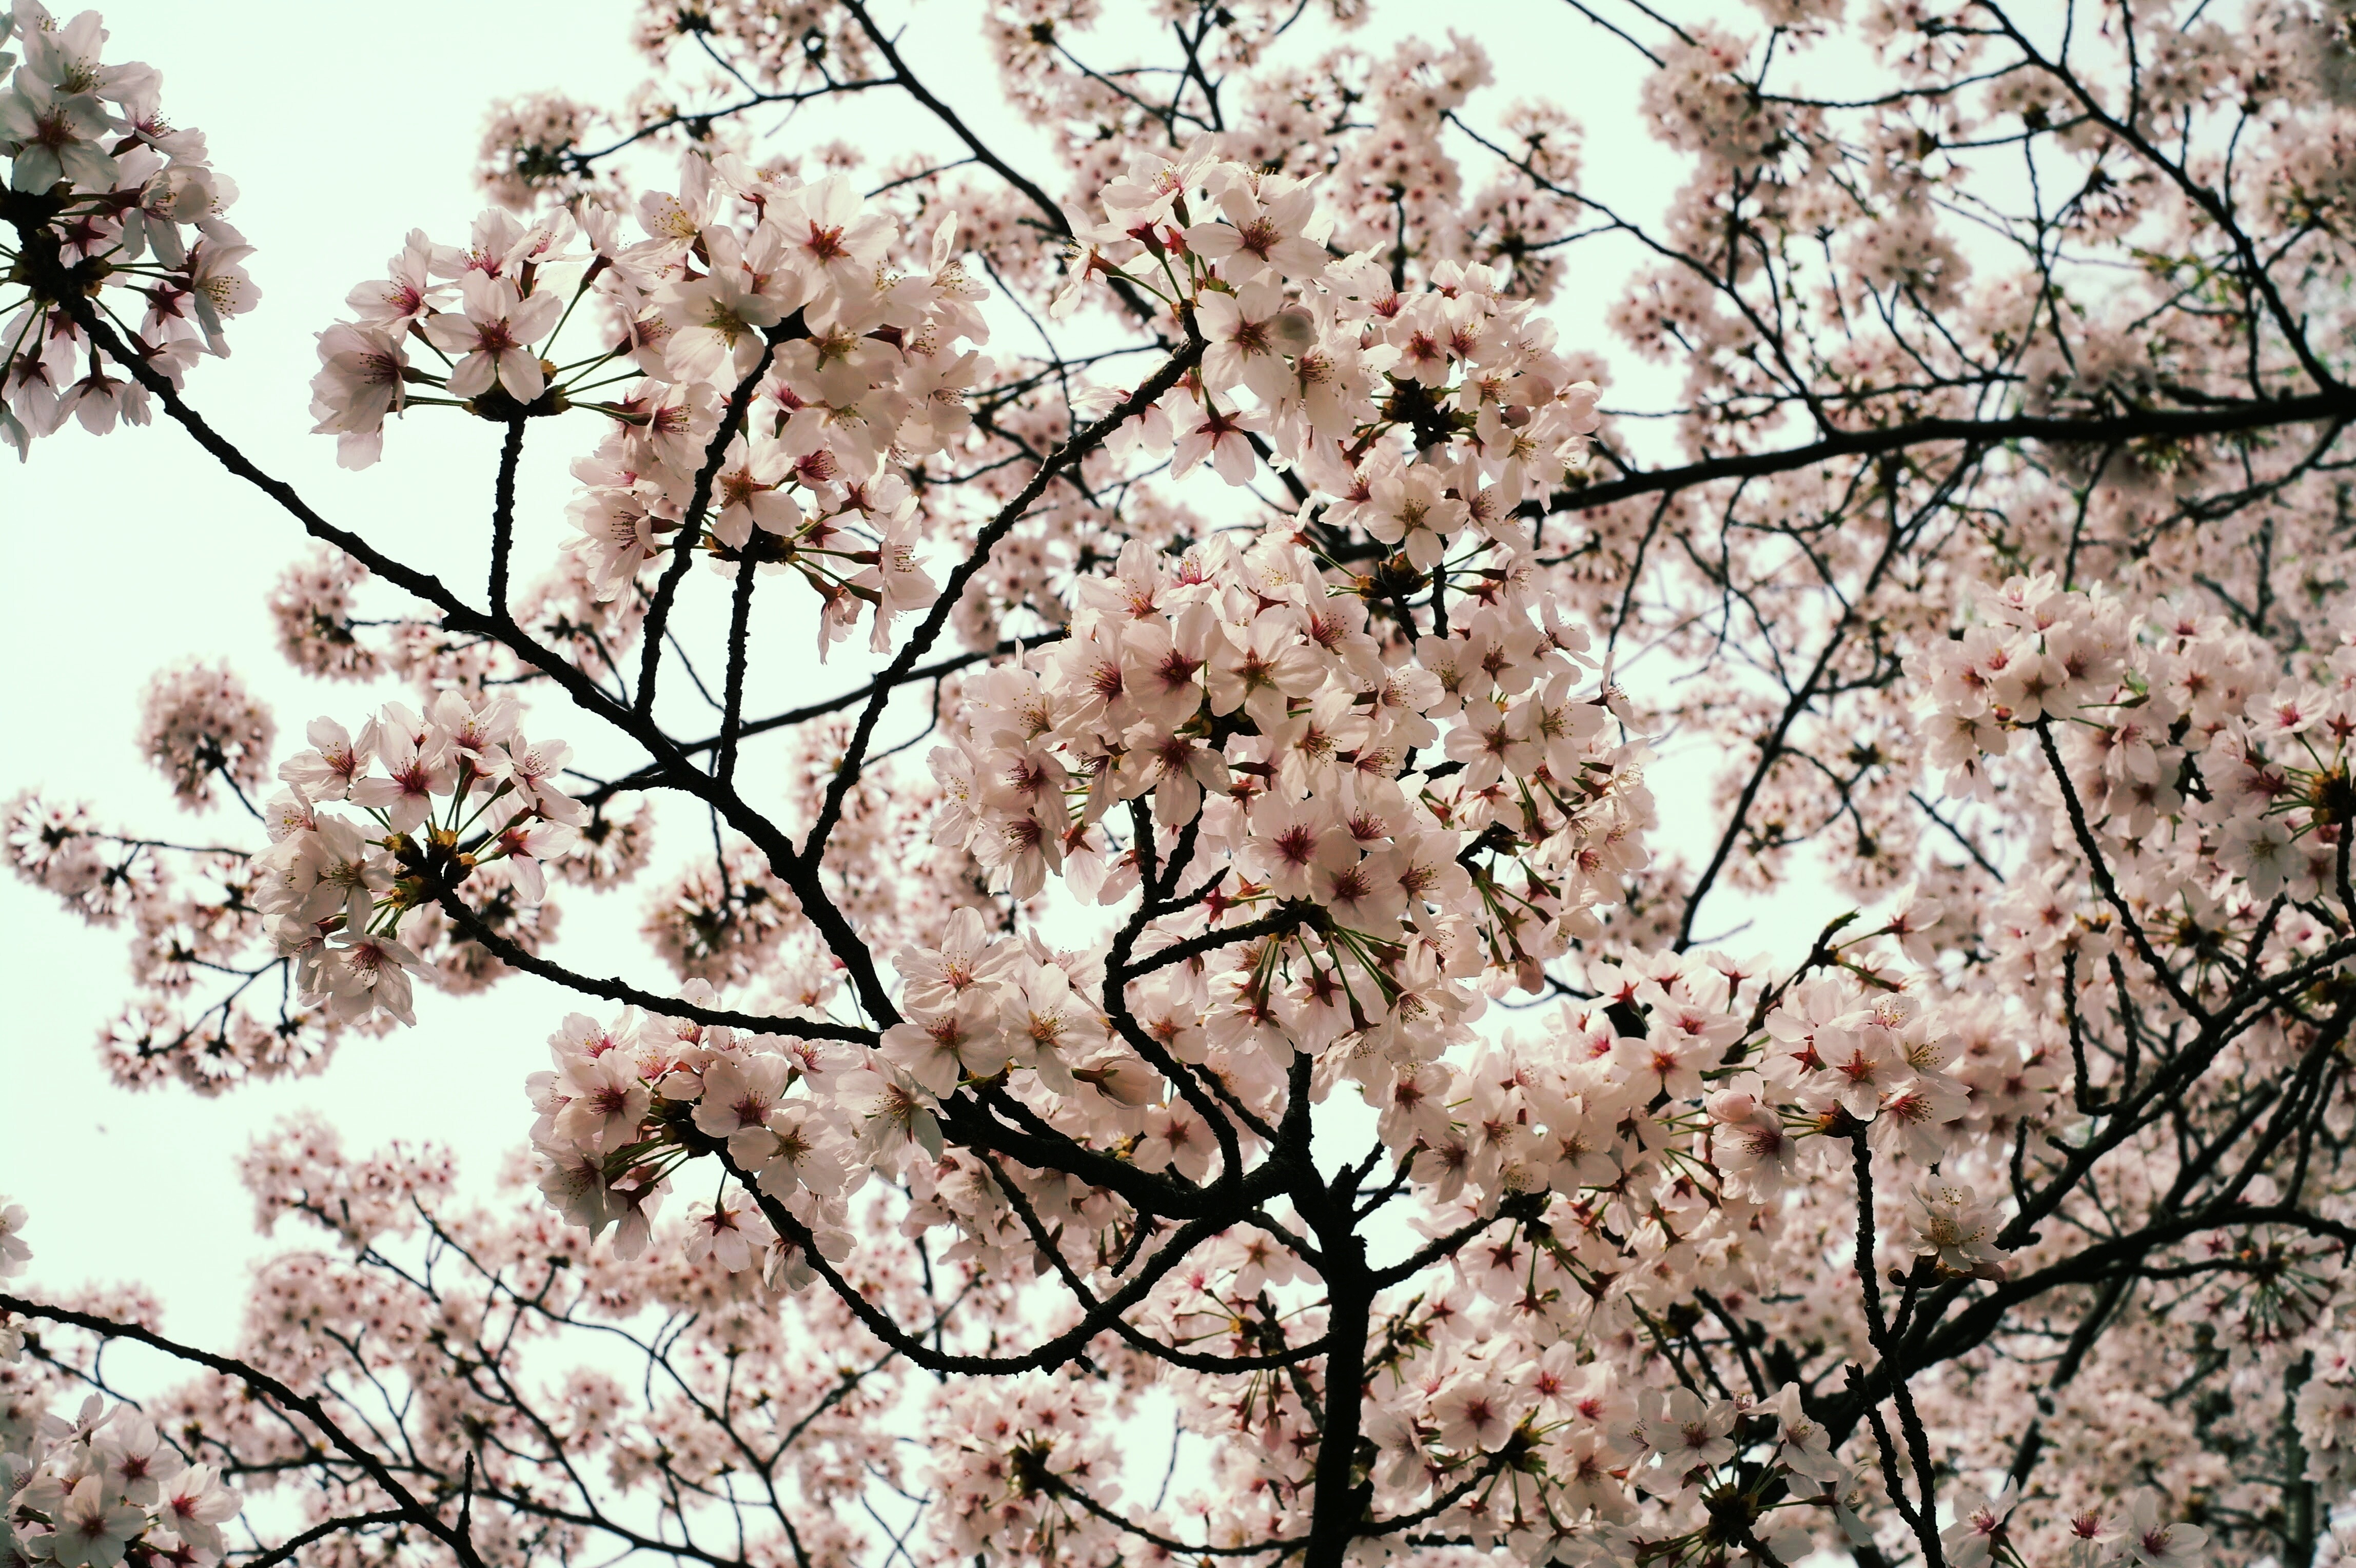
landscape, nature, branch, blossom, plant, sky, wood, night, flower, spring, produce, pink, cherry blossom, white flower, plants, glitter, flowers, beauty, april, sakura, electric, spring flowers, pink flower, out of focus, a double cherry blossom, jinhae, pan focus